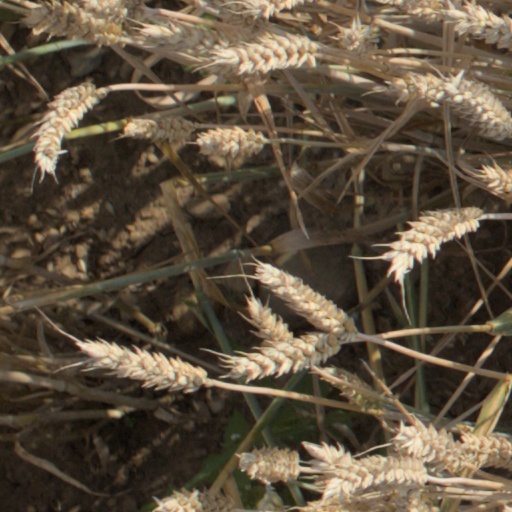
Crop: wheat